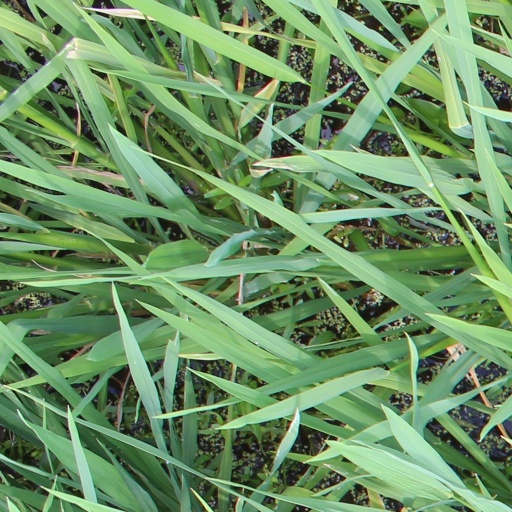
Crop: rice